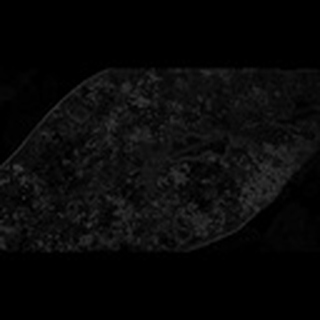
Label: cotton_powdery_mildew